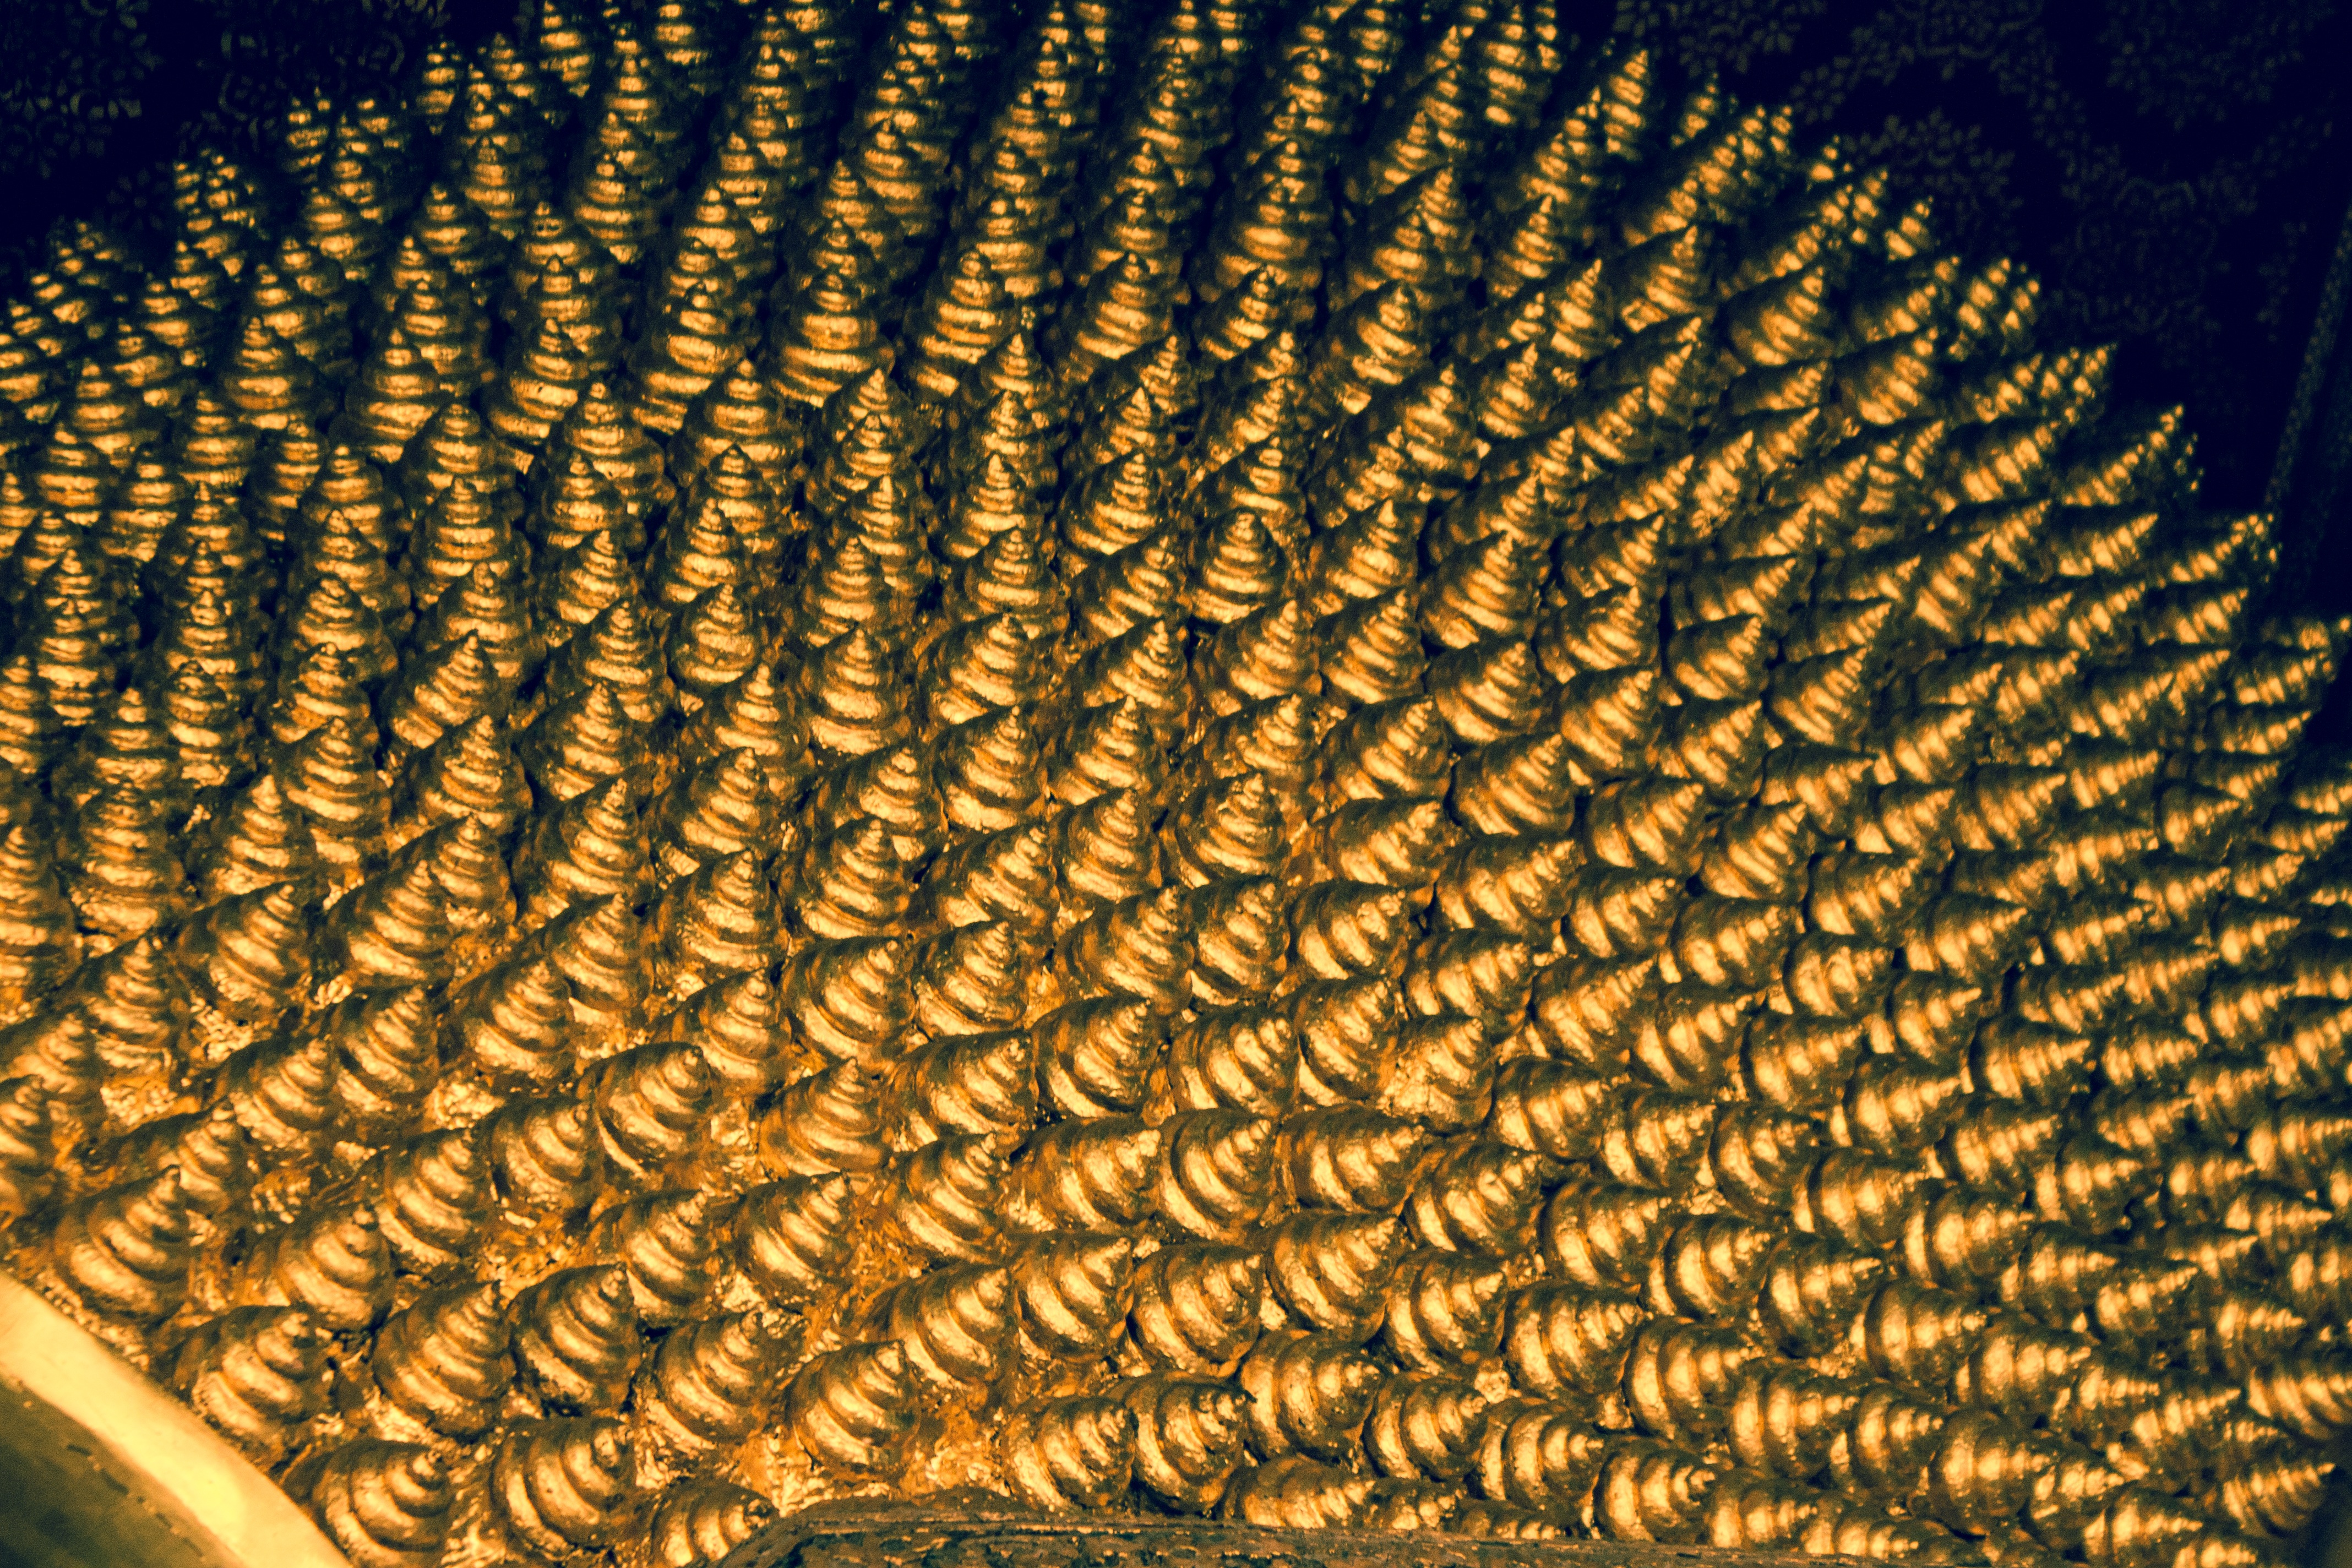
sunlight, leaf, flower, pattern, art, design, fractal art